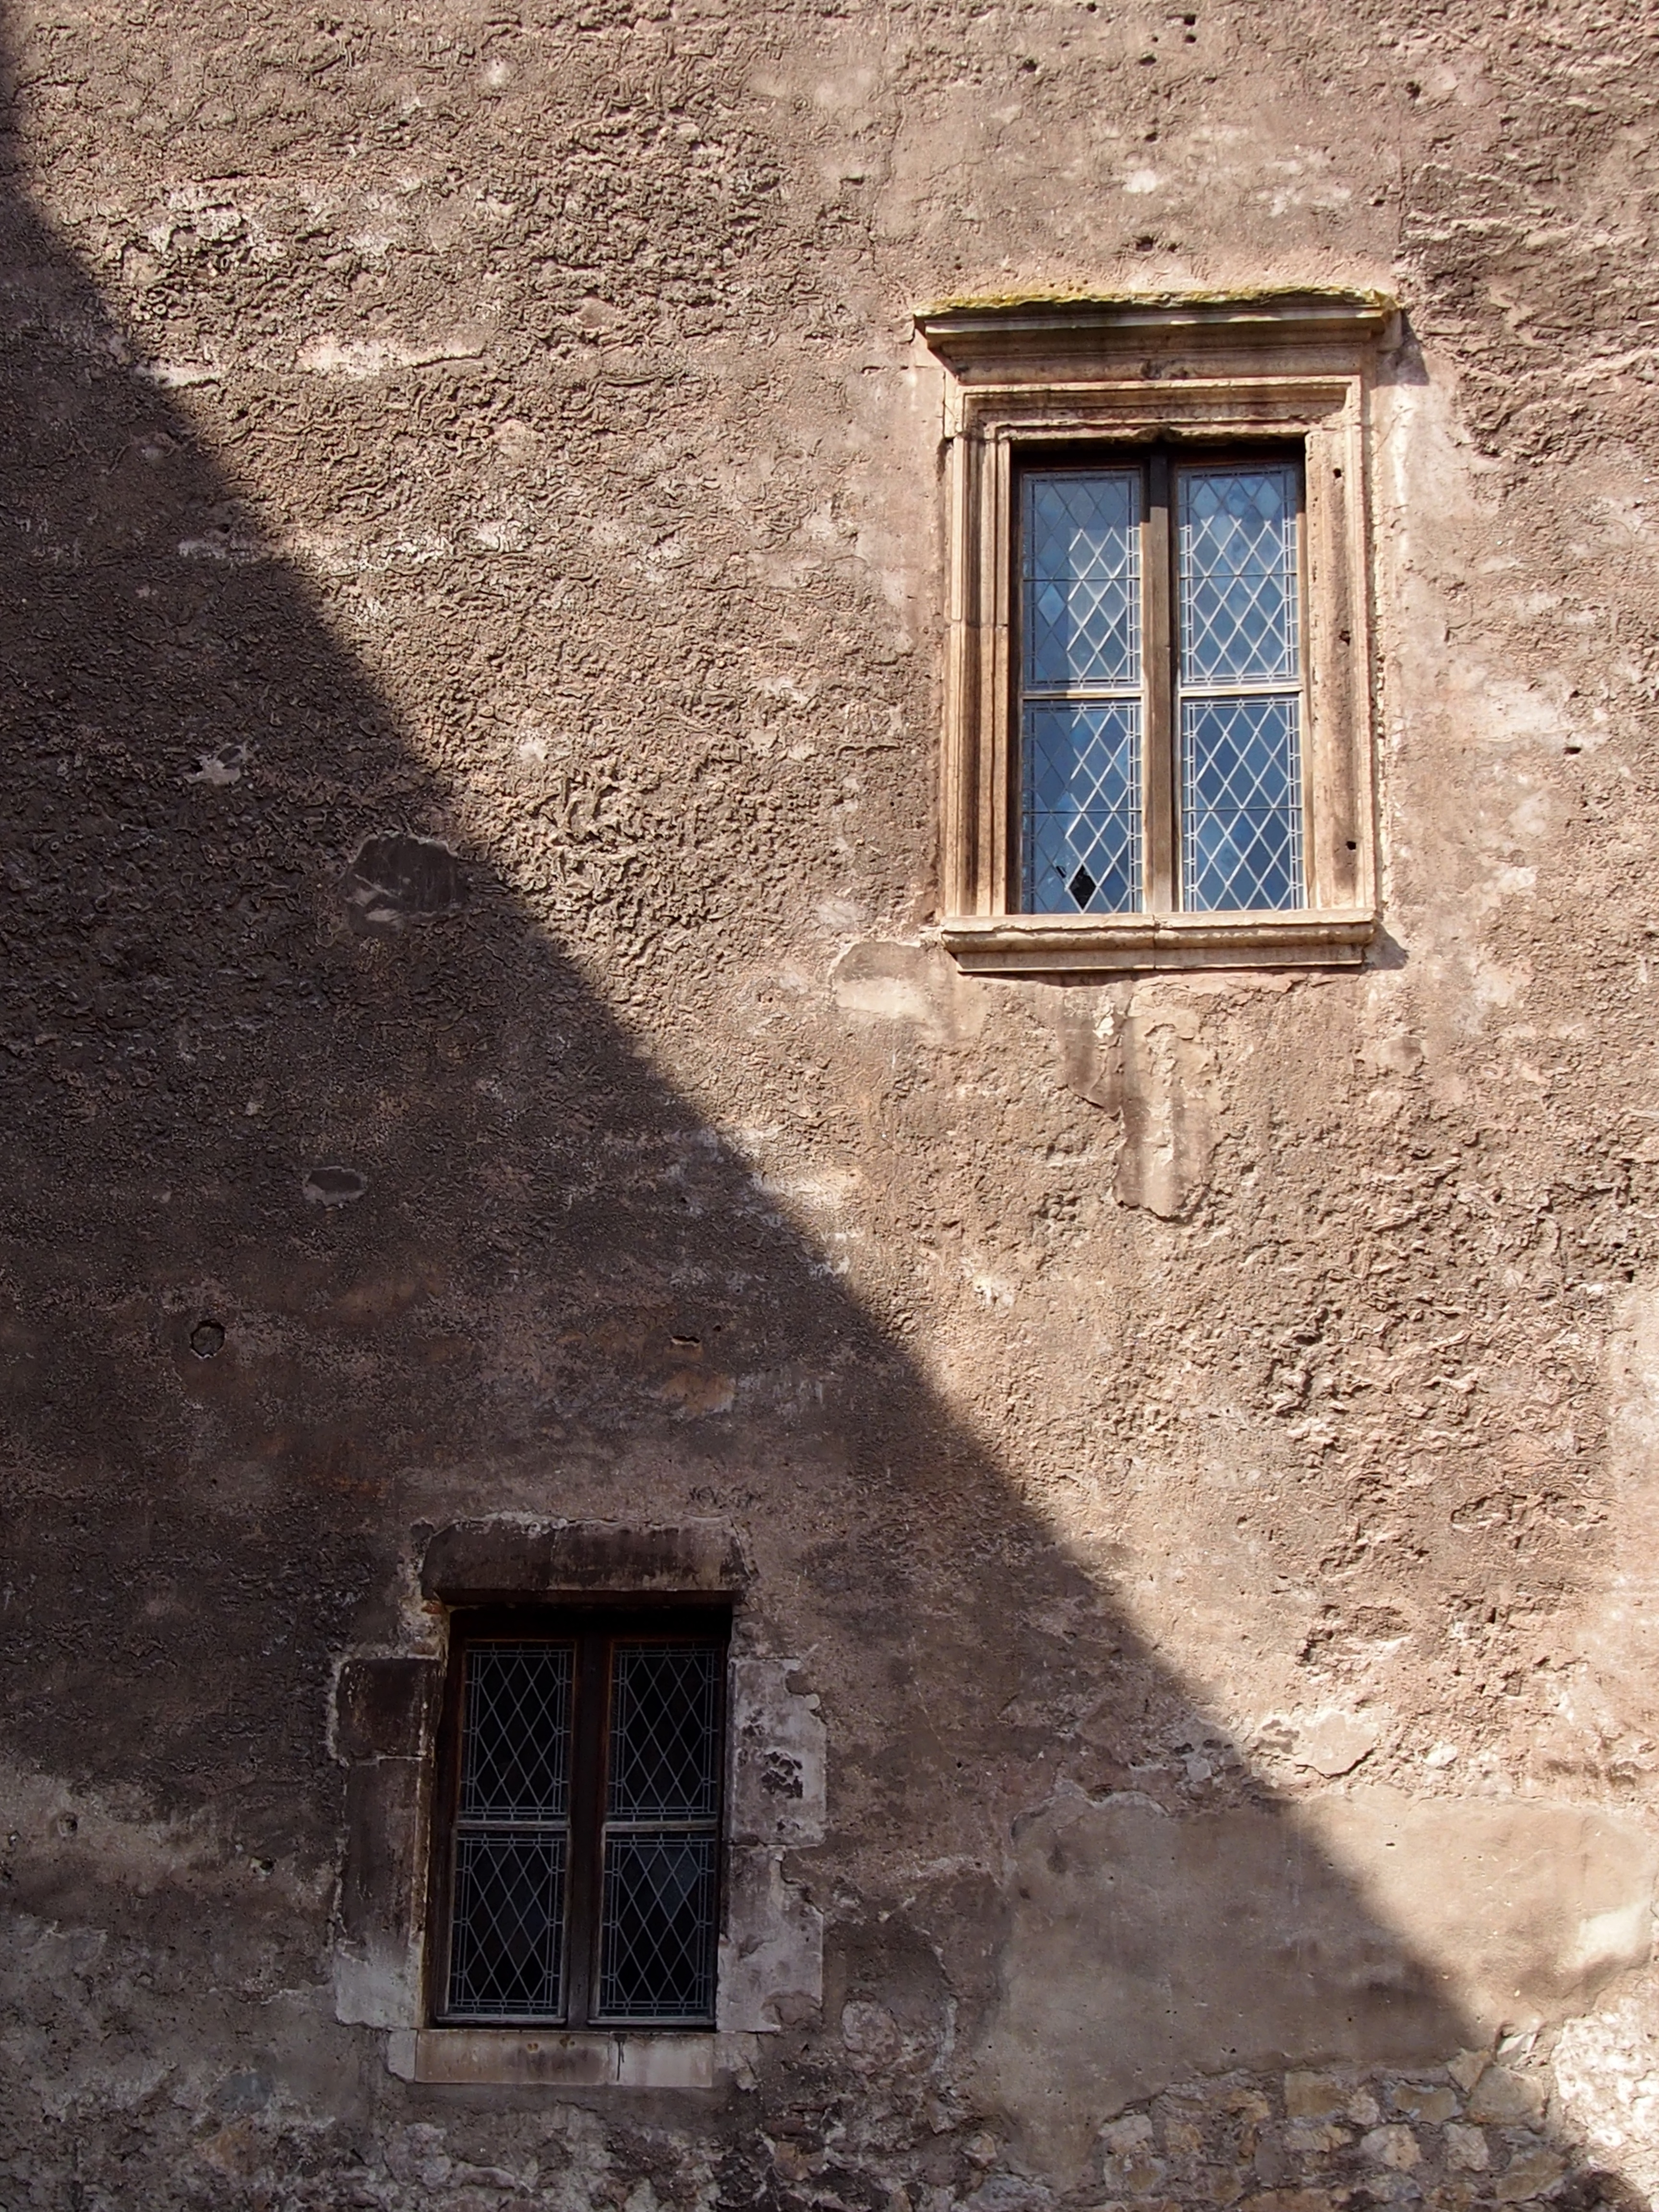
rock, wood, house, window, old, wall, blue, chapel, brick, door, material, temple, windows, ruins, history, old window, room wall, ancient history